Without a Paddle: Nature's Calling

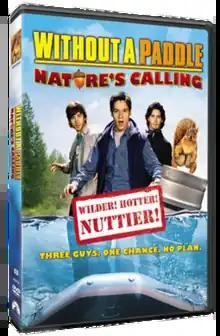

Without a Paddle: Nature's Calling is a 2009 American adventure comedy film directed by Ellory Elkayem, written by Stephen Mazur, and is a sequel to the 2004 film "Without a Paddle". Aside from the theme of three men on a river adventure to find something, there is little connection to the first film. None of the original actors return. It was released on DVD on January 13, 2009.